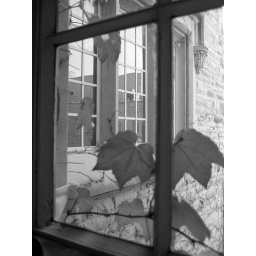
Ivy in front of a window on the top floor of the B&amp;amp;G building, 10/10/06. Photo: Douglas Keddy